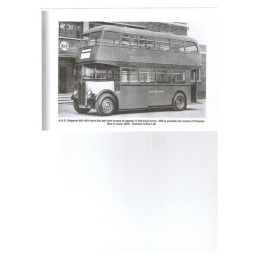
The last new buses delivered in blue livery in June 1950 . Fleet number 602 shown at the Roe site .